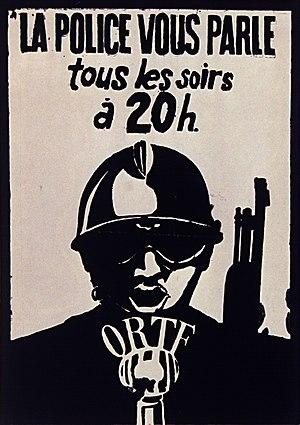
«
Le Gendarme se marie est un film comique français réalisé par Jean Girault, sorti en 1968.